Dyn'Aéro MCR01

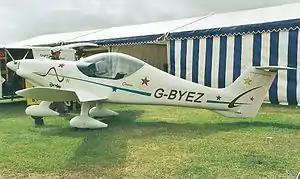
MCR01 'CLUB'

The Dyn'Aéro MCR01 is a two-seat, low-wing, all-composite carbon fibre light aircraft that was originally manufactured by Dyn'Aéro and is now available in kit form and ready-to-fly through SE Aviation.